COVID-19 pandemic in Suriname

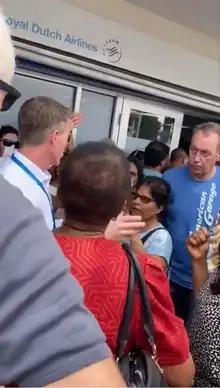
16 March at the offices of Air France–KLM

The closure of the borders initially caused concern with both foreigners inside Suriname and Surinamese people aboard. Suriname is a former colony of the Netherlands and shares Dutch as the official language, therefore there are always a large amount people going back and forth between the countries.